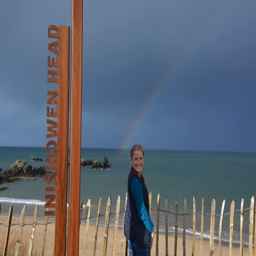
rainbow after the quick rain !